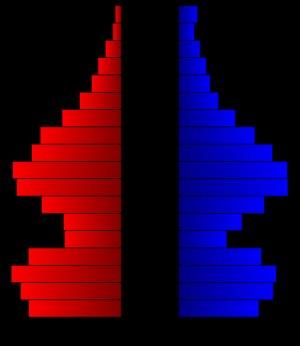
Le comté de Rockwall, en anglais : Rockwall County, est un comté situé au centre nord-est de l'État du Texas aux États-Unis. Fondé le 1ᵉʳ mars 1873, le siège de comté est la ville de Rockwall. Selon le recensement de 2010, sa population est de 78 337 habitants. Le comté a une superficie de 385 km², dont 324 km² en surfaces terrestres. Il est le plus petit comté du Texas.